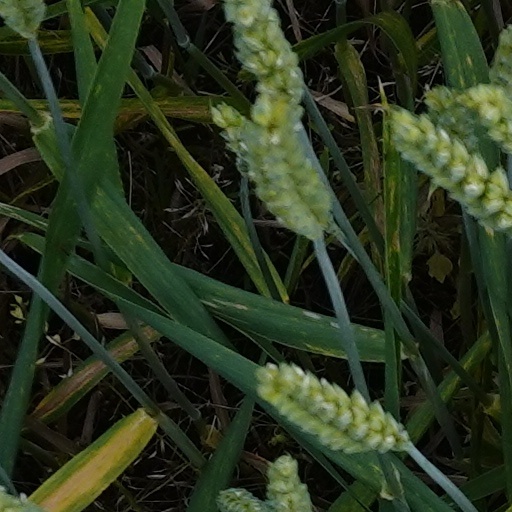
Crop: wheat